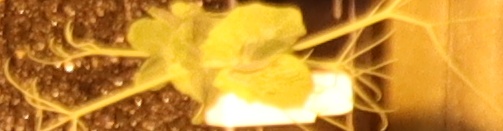
Label: Field Pea